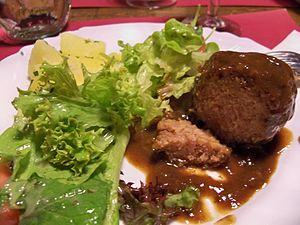
assiette de boulet à la liégeoise